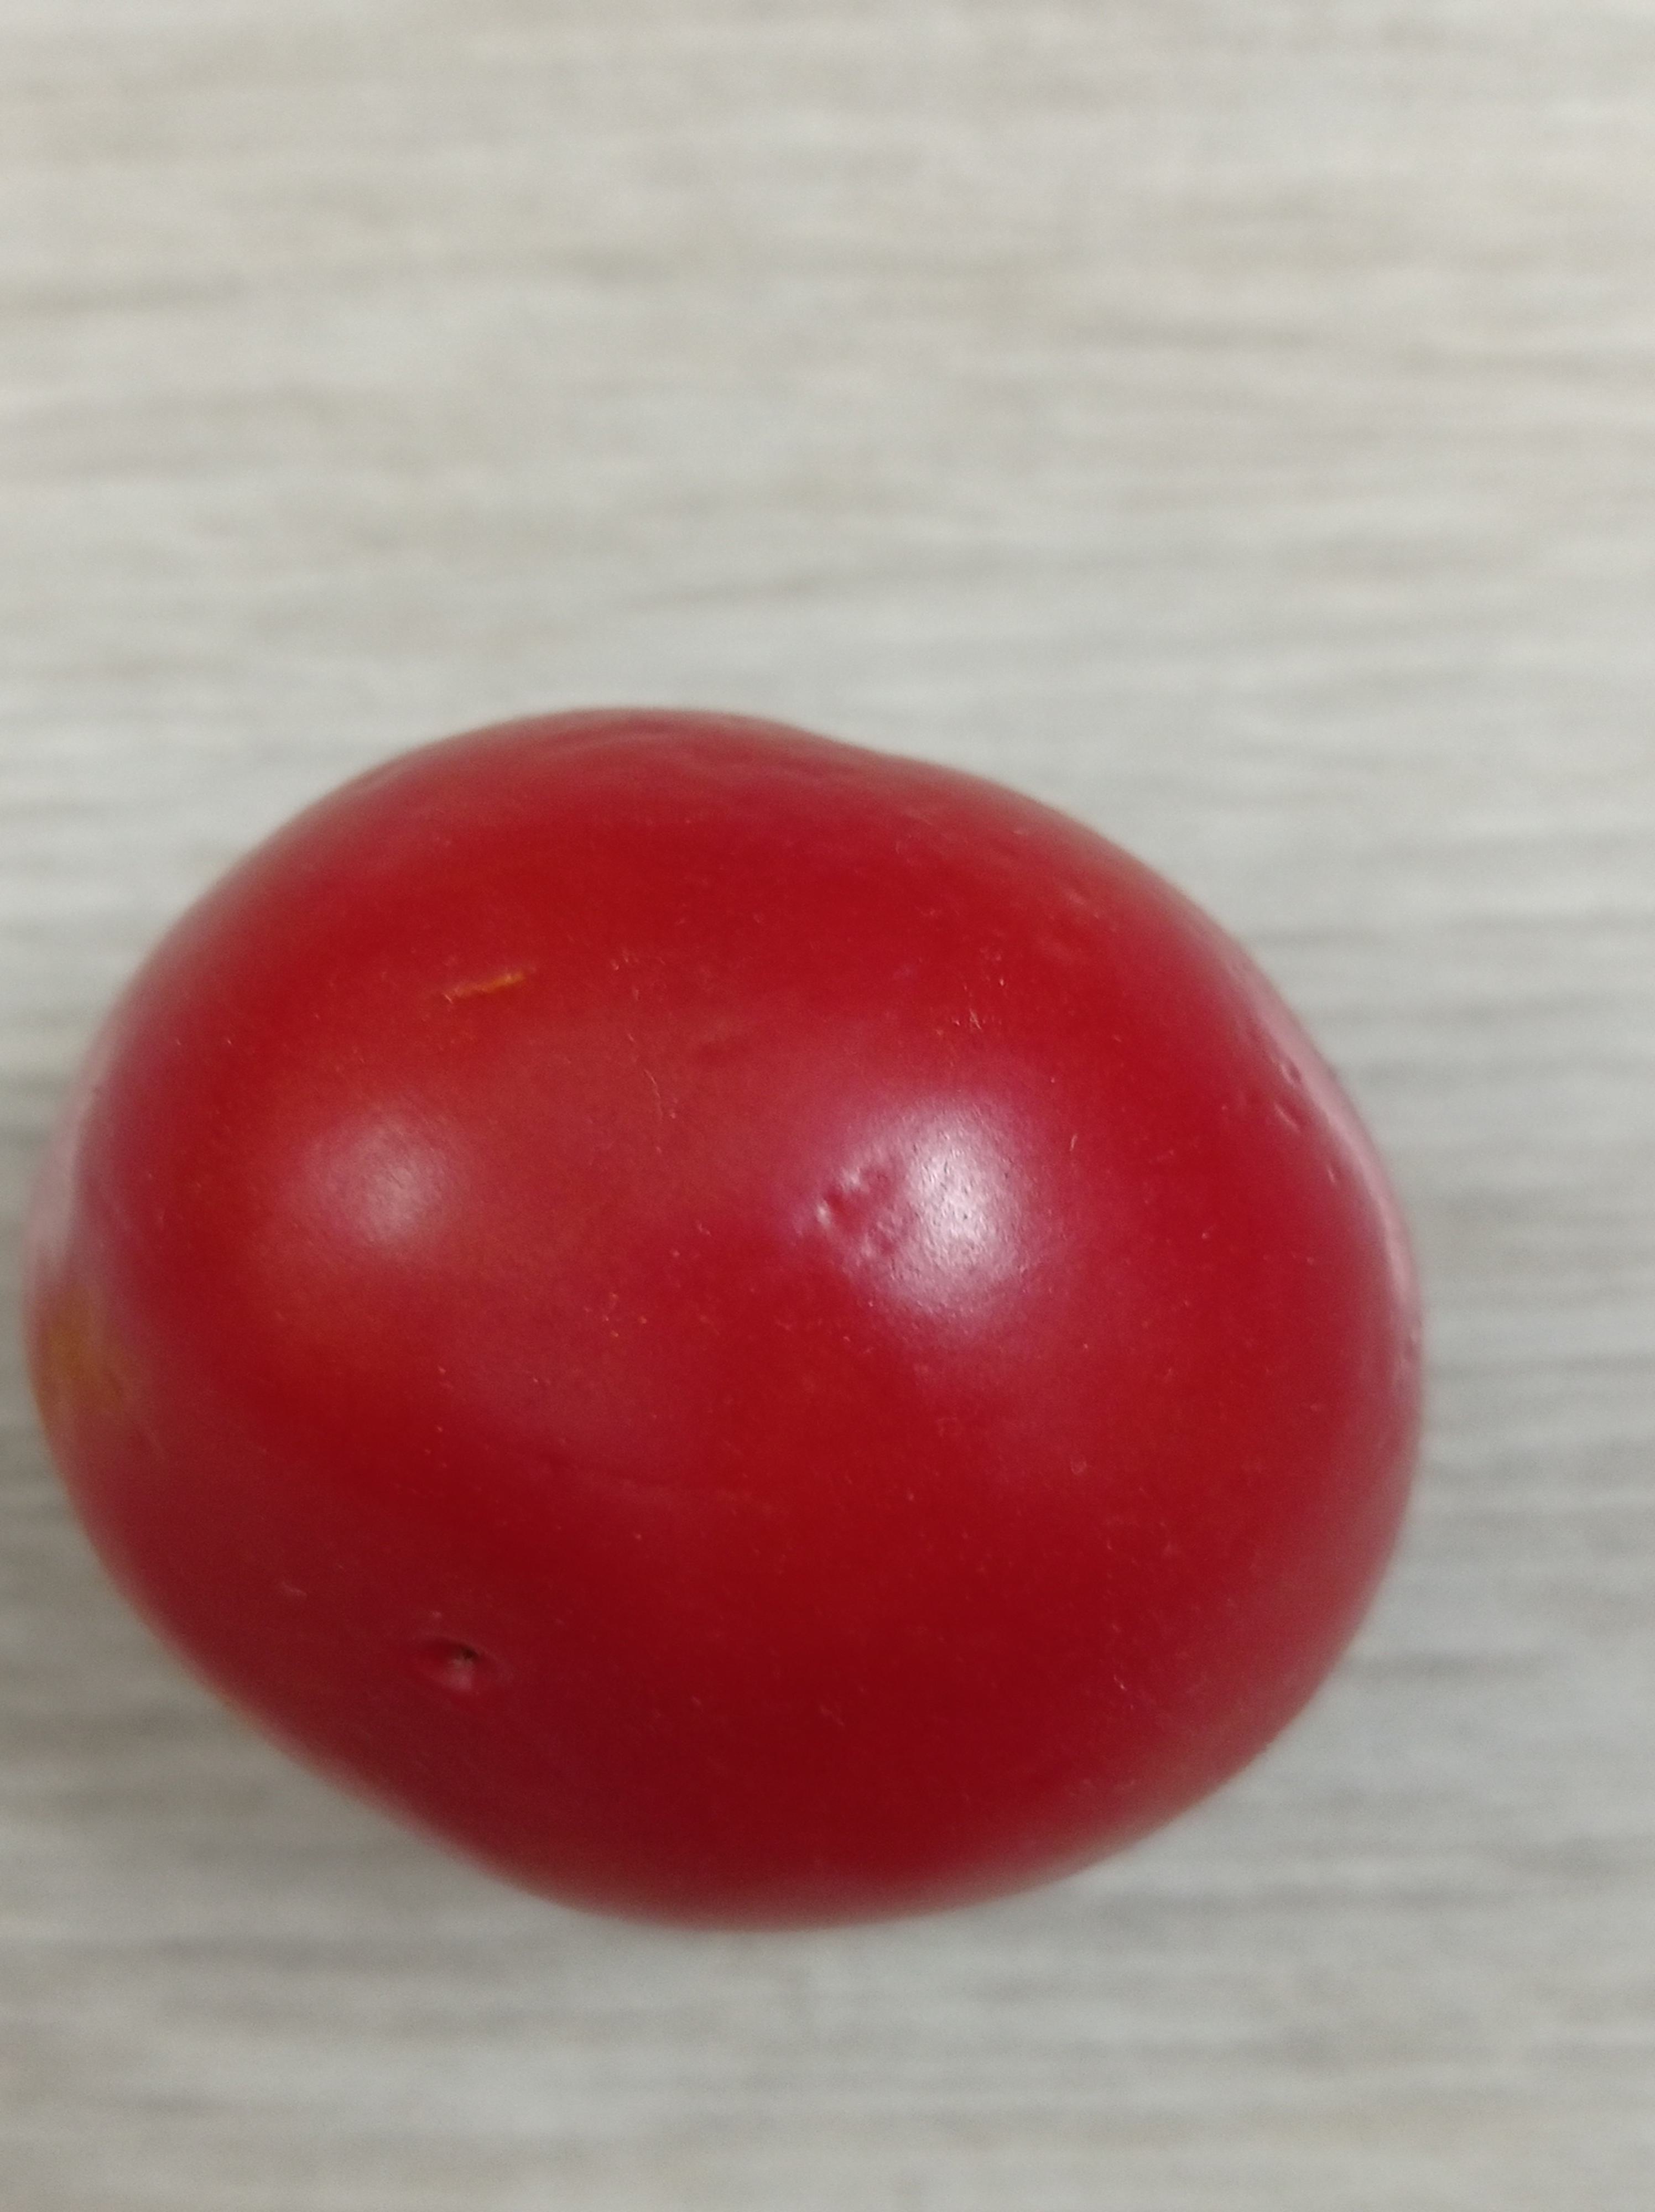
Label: Fresh